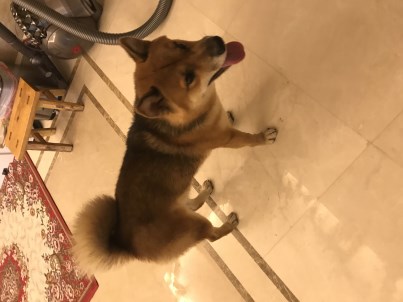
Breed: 1043-n000001-Shiba_Dog